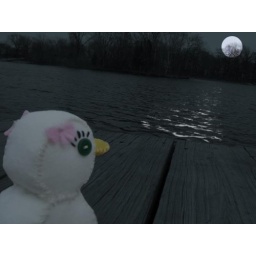
But the ocean is filled with tearsand the sea turns into a mirrorthere's a whale in the moon when it's clear